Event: Nepal Earthquake
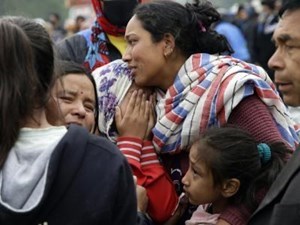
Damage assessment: damage